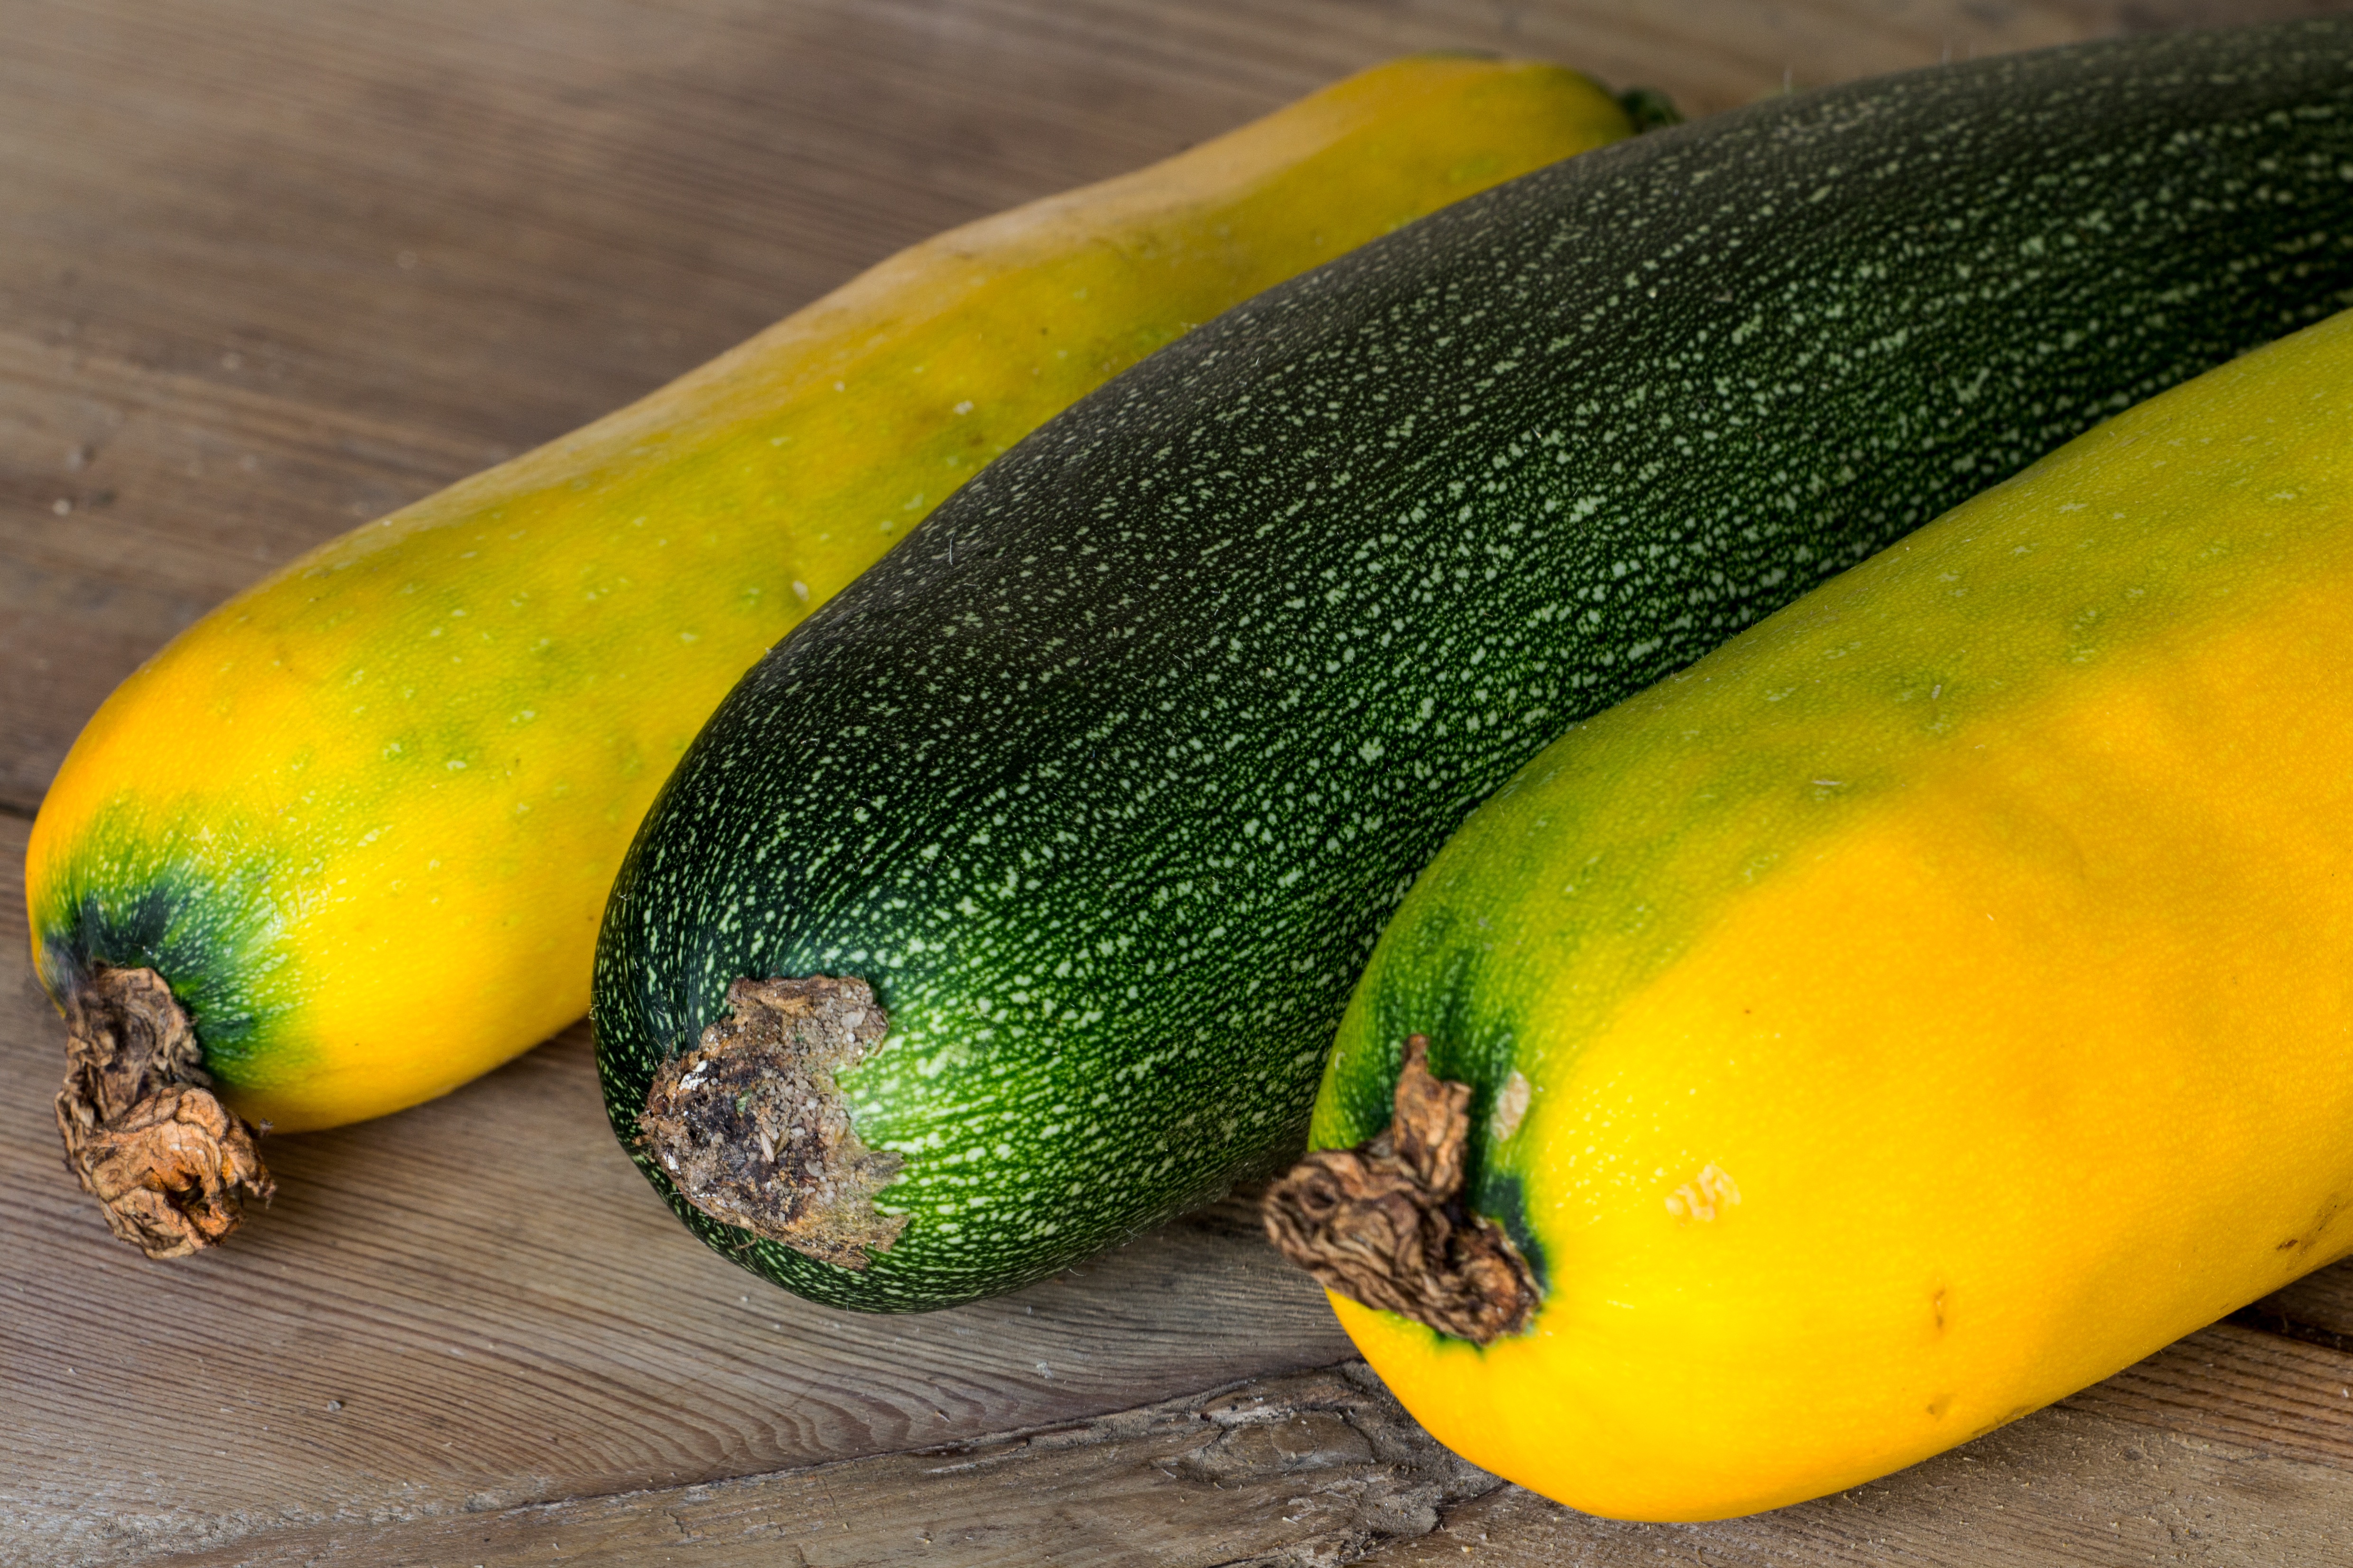
plant, fruit, food, green, produce, vegetable, colorful, yellow, banana, still life, gourd, cucurbita, flowering plant, zuchcini, land plant, cucumber gourd and melon family, banana family, summer squash